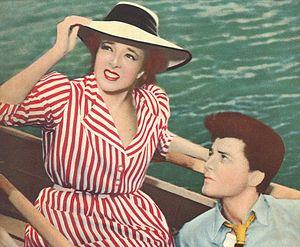
Micheline Chassagne, dite Micheline Presle, née le 22 août 1922 à Paris, est une actrice française.